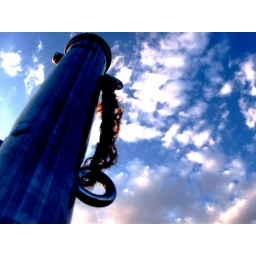
pole against the the blue sky